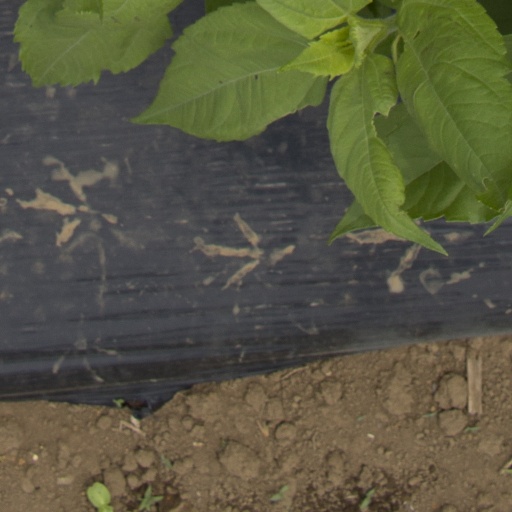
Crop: Jerusalem artichoke